Flag of Amsterdam

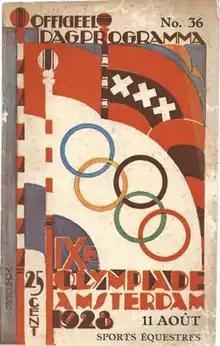
Cover of the 1928 Summer Olympics day program

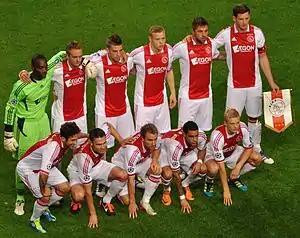
AFC Ajax squad line-up ahead of the game against Lyon (14 September 2011); captain Jan Vertonghen is seen wearing the Amsterdam flag as his captain's armband.

The flag was officially adopted on 5 February 1975 although it was already in use before this date, seen for example on the cover of the day programme of the 1928 Summer Olympics held in Amsterdam. Before its official adoption, there was also an unofficial use of a flag with the city's coat of arms in the middle of a red-white-black horizontal tricolour. Such a design was already in use in the 17th century, but in Amsterdam history, other designs in the colours red, black and white were also used. Sometimes, the three St. Andrew crosses were placed in the white orbit of the red-white-blue Dutch national flag.